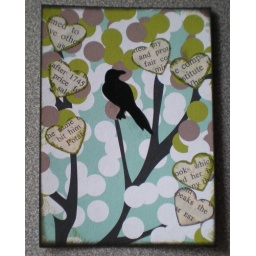
bird in tree (traded)